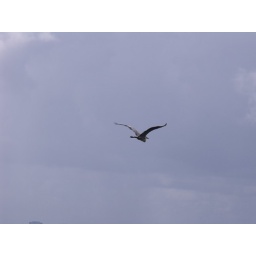
great blue heron against the rainy cloudy sky